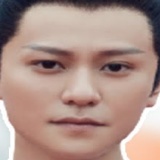
diễn viên Tần Tuấn Kiệt